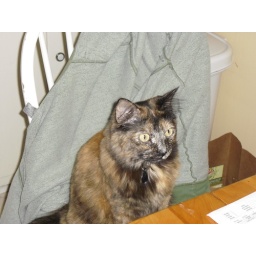
She likes to sit on the chair and keep me company in the kitchen